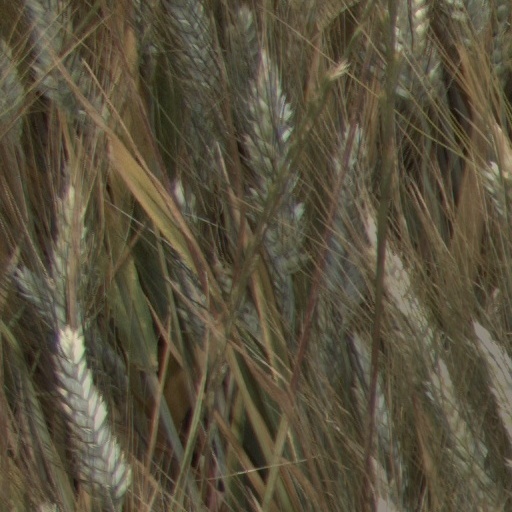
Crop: wheat